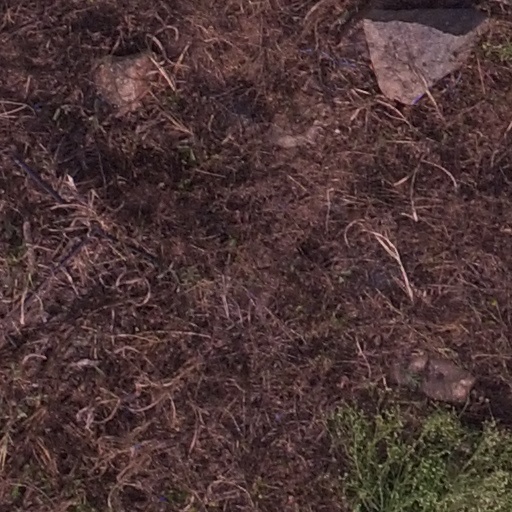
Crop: maize; corn